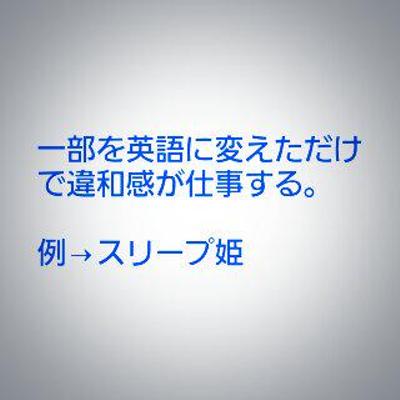
回答: 魔女のDeliveryService